Dorćol

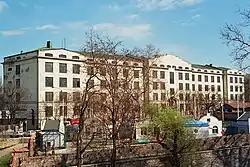
Beko Factory in 2018, prior to reconstruction

Being one of the original settlements outside the Kalemegdan fortress, Dorćol is a location of some of the oldest city buildings.